Zoe Konstantopoulou

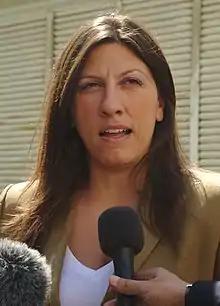
Konstantopoulou in 2015

Zoe Konstantopoulou (born 8 December 1976) is a Greek politician and lawyer who served as Speaker of the Hellenic Parliament from February to October 2015. Since 2016 she serves as the president of the Course of Freedom.